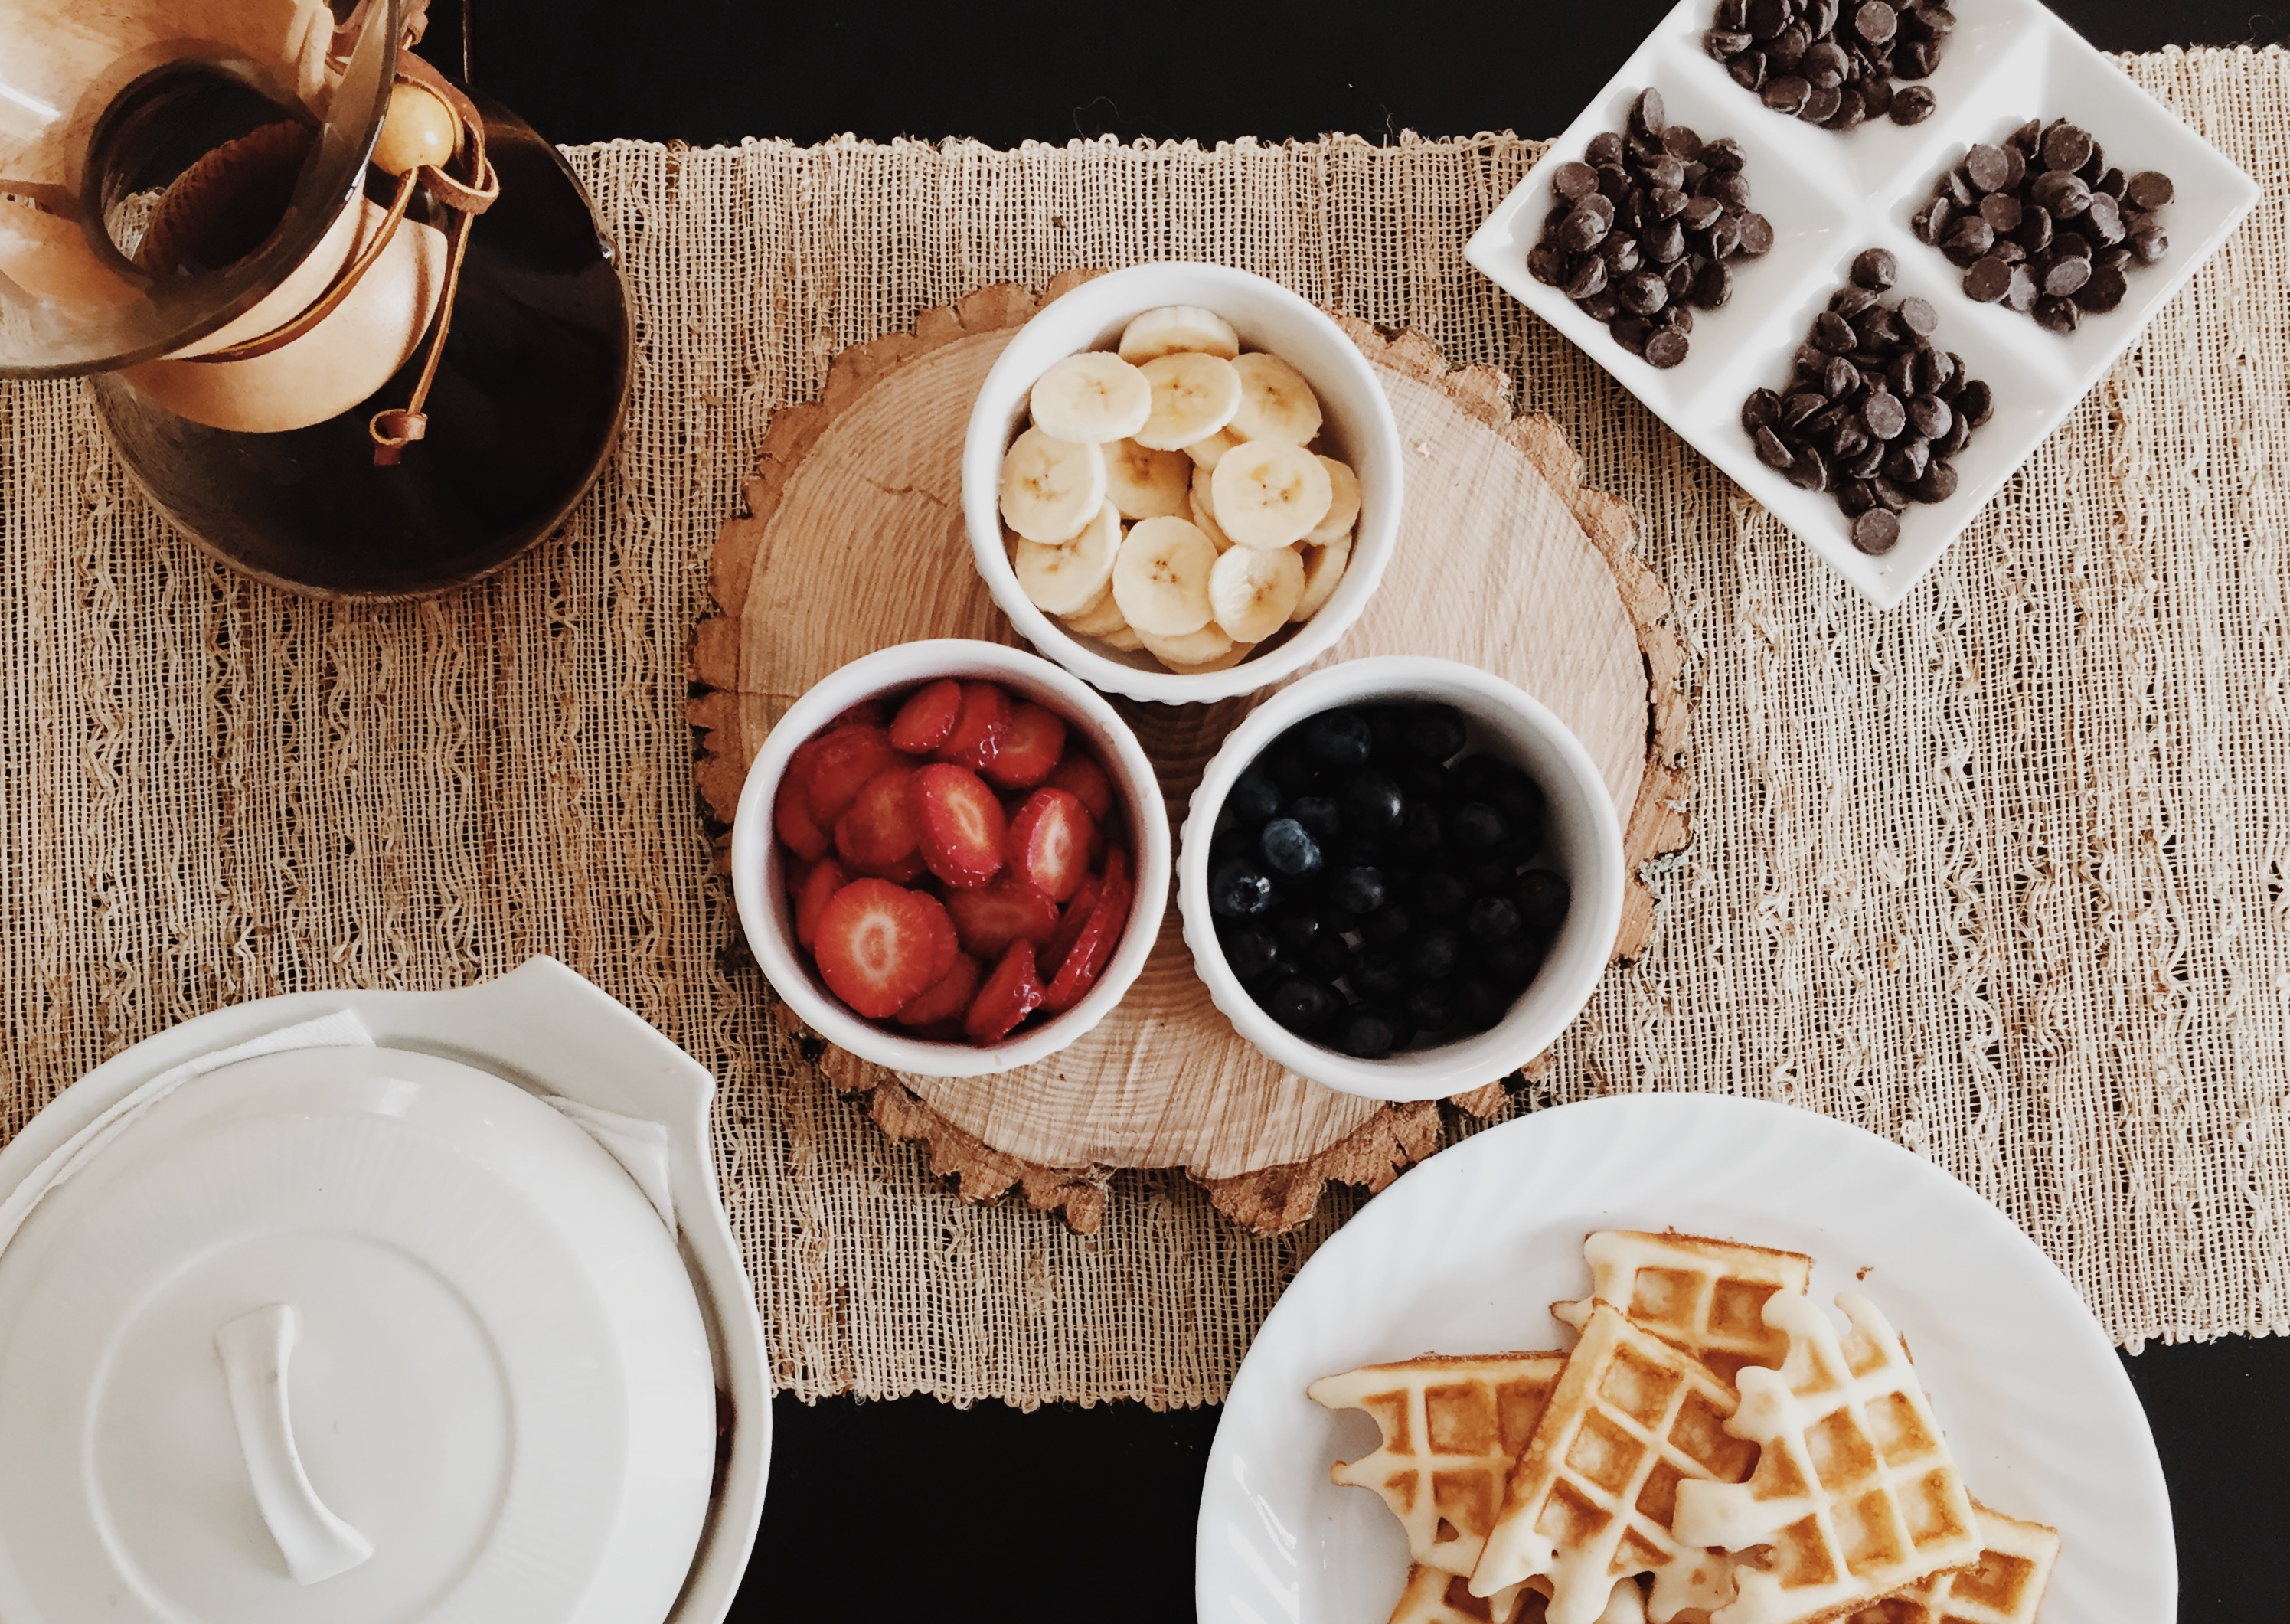
dish, meal, food, produce, breakfast, baking, dessert, brunch, flavor